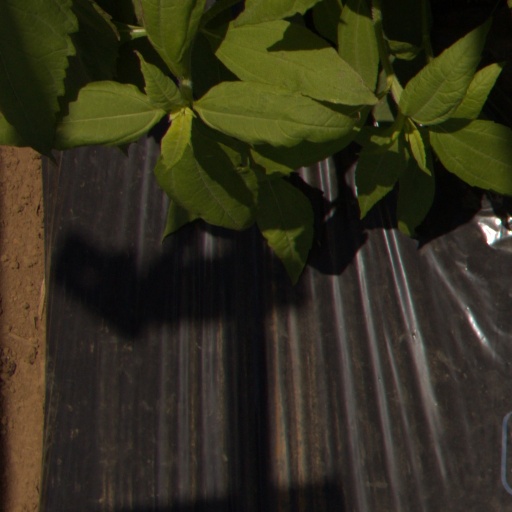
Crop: Jerusalem artichoke